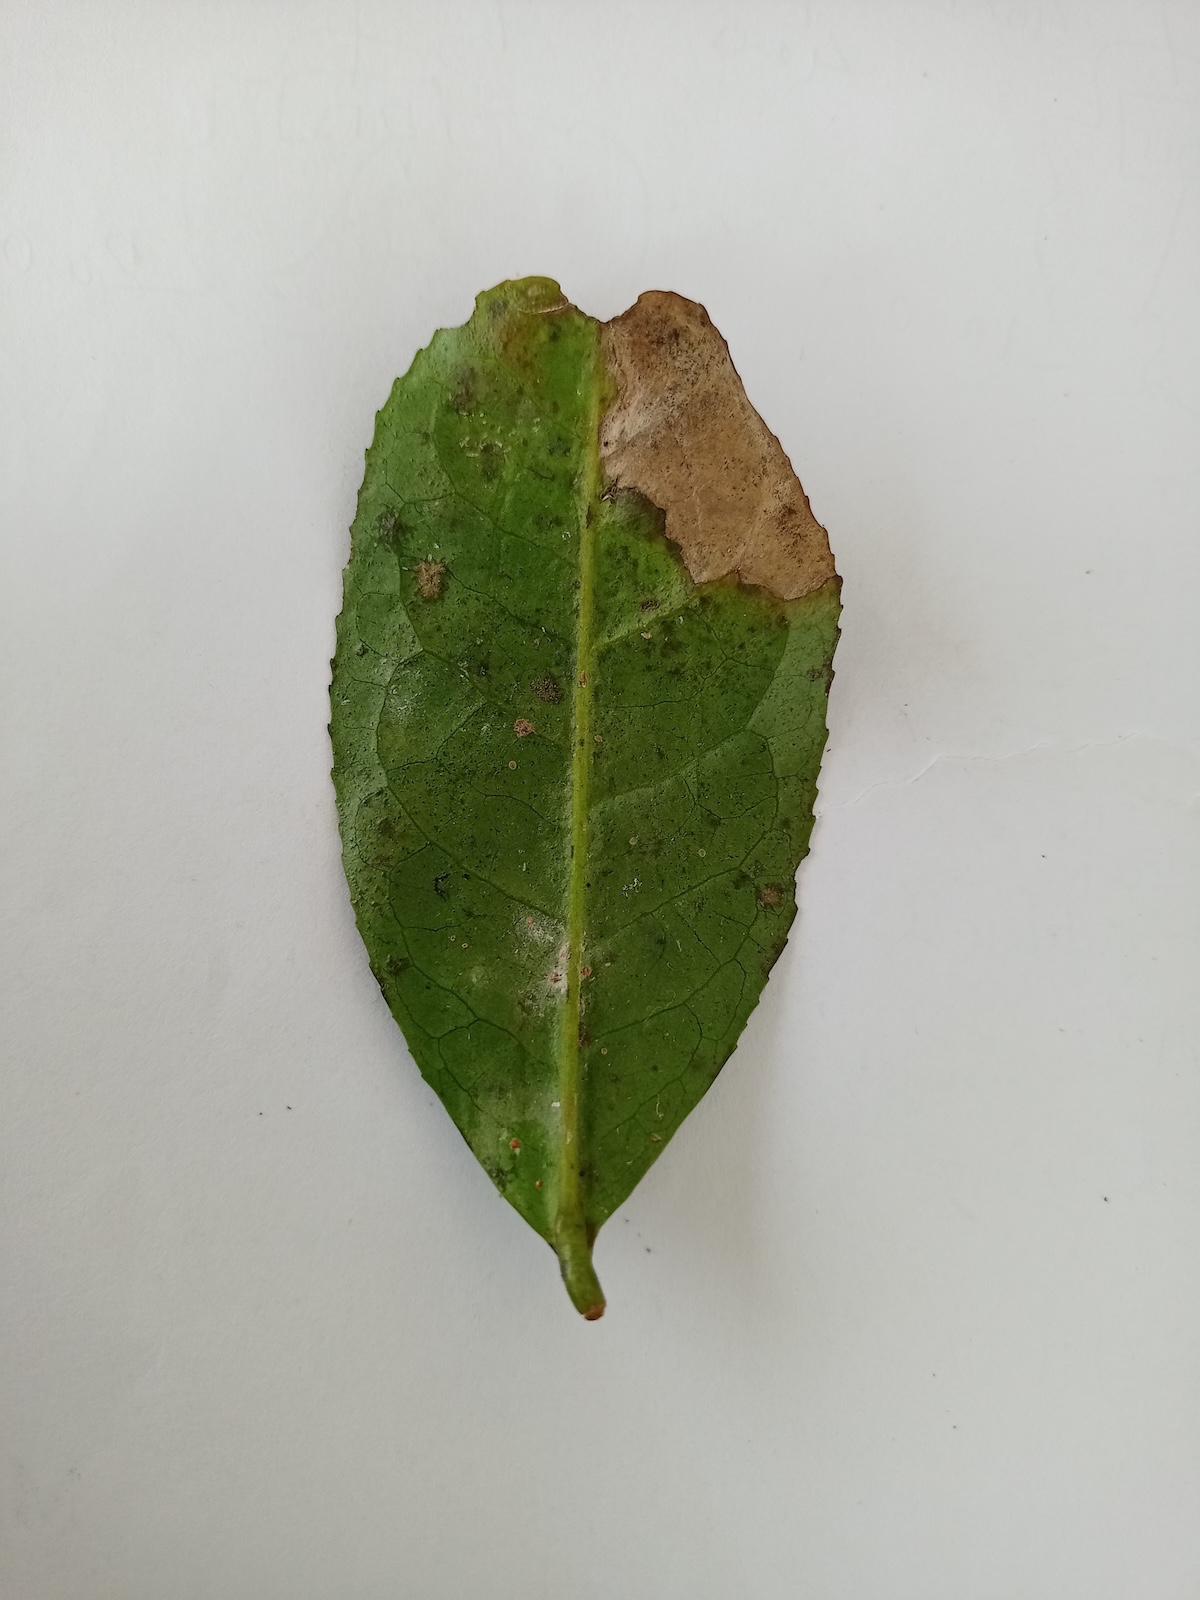
Label: Brown Blight